Delaware State Route System

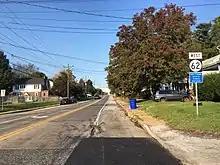
DE 62 running west from DE 4 near Newport

The Interstate Highways and U.S. Routes in Delaware are numbered according to a national numbering pattern. Interstate Highways that run north–south have odd numbers, increasing from west to east, while those that run east–west have even numbers, increasing from south to north. Major north–south Interstates have numbers ending in 5 while major east–west Interstates have numbers ending in 0. Three-digit Interstates begin with odd numbers if they are a spur and an even number if they are a bypass or beltway and repeat numbers in different states. As such, the major north–south Interstate along the East Coast, Interstate 95 (I-95), passes through northern New Castle County. I-495 bypasses the section of I-95 that runs through the city of Wilmington.